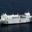
Label: ship